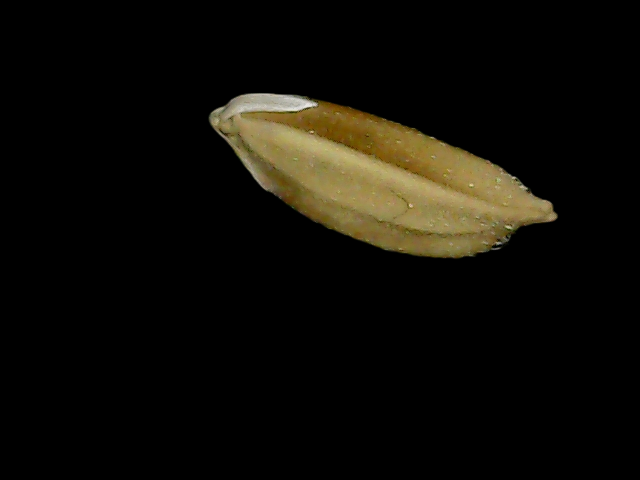
Rice variety: Bd76